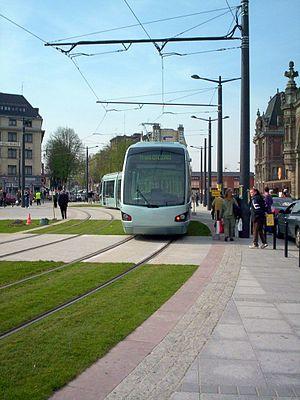
La ligne T1 du tramway de Valenciennes est une ligne de tramway entrée en service en 2006, originellement sous le nom de Ligne 1 puis Ligne A entre 2010 et 2014, pour enfin redevenir Ligne T1.